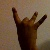
The image shows a hand gesture representing the number 8 in Indian Sign Language.